Joseph Schwartz (architect)

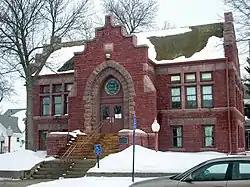
Pipestone Public Library

Joseph Schwartz (1858-December 26, 1927), known also as Josef Schwartz, was a notable architect of Sioux Falls, South Dakota.